Punk zine

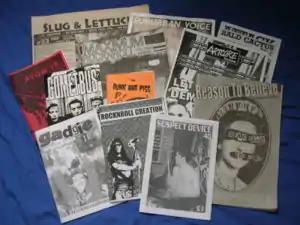
British and American punk zines, 1994–2004

The politically charged "Maximum RocknRoll" and the anarchist "Profane Existence" were notable punkzines that were founded in the 1980s. By that time, most local punk scenes had at least one punkzine. The magazine "Factsheet Five" chronicled thousands of underground publications and "zines" in the 1980s and 1990s.